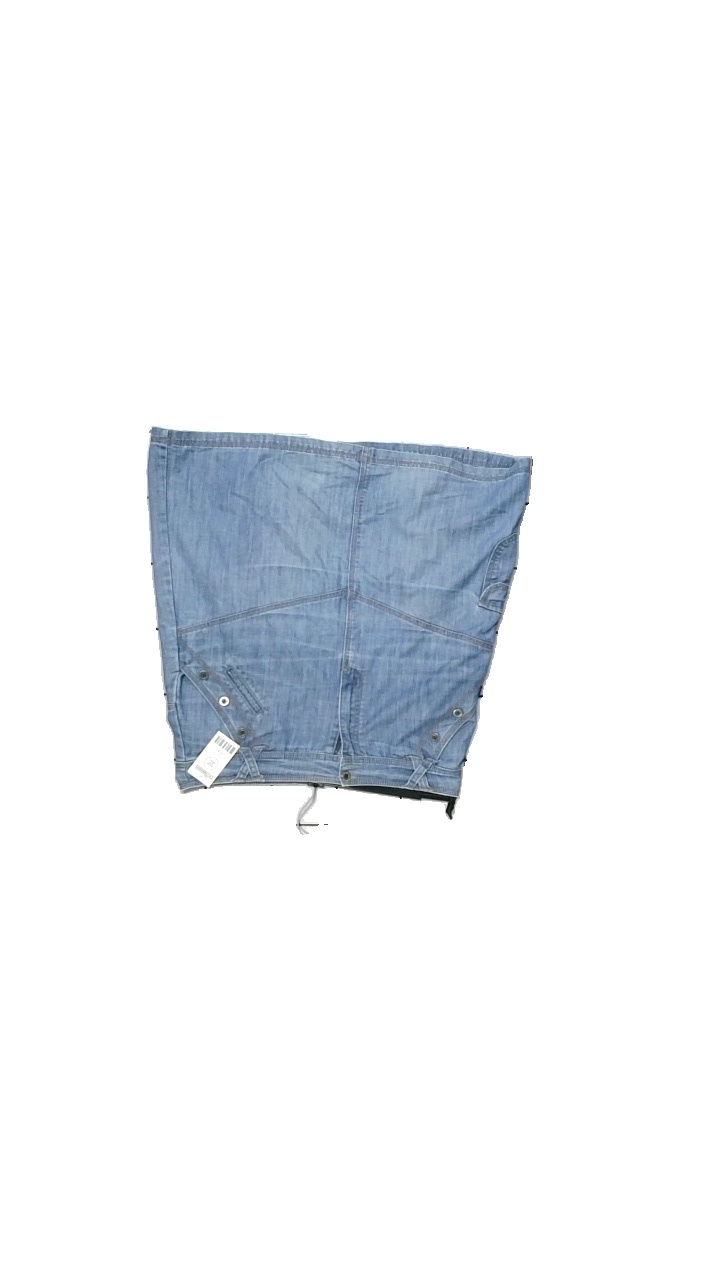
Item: Skirt (Ladies)
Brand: Isolde
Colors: Blue
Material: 100% Cotton
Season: Summer
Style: Denim
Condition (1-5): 4
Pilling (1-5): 4
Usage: Reuse
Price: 50-100